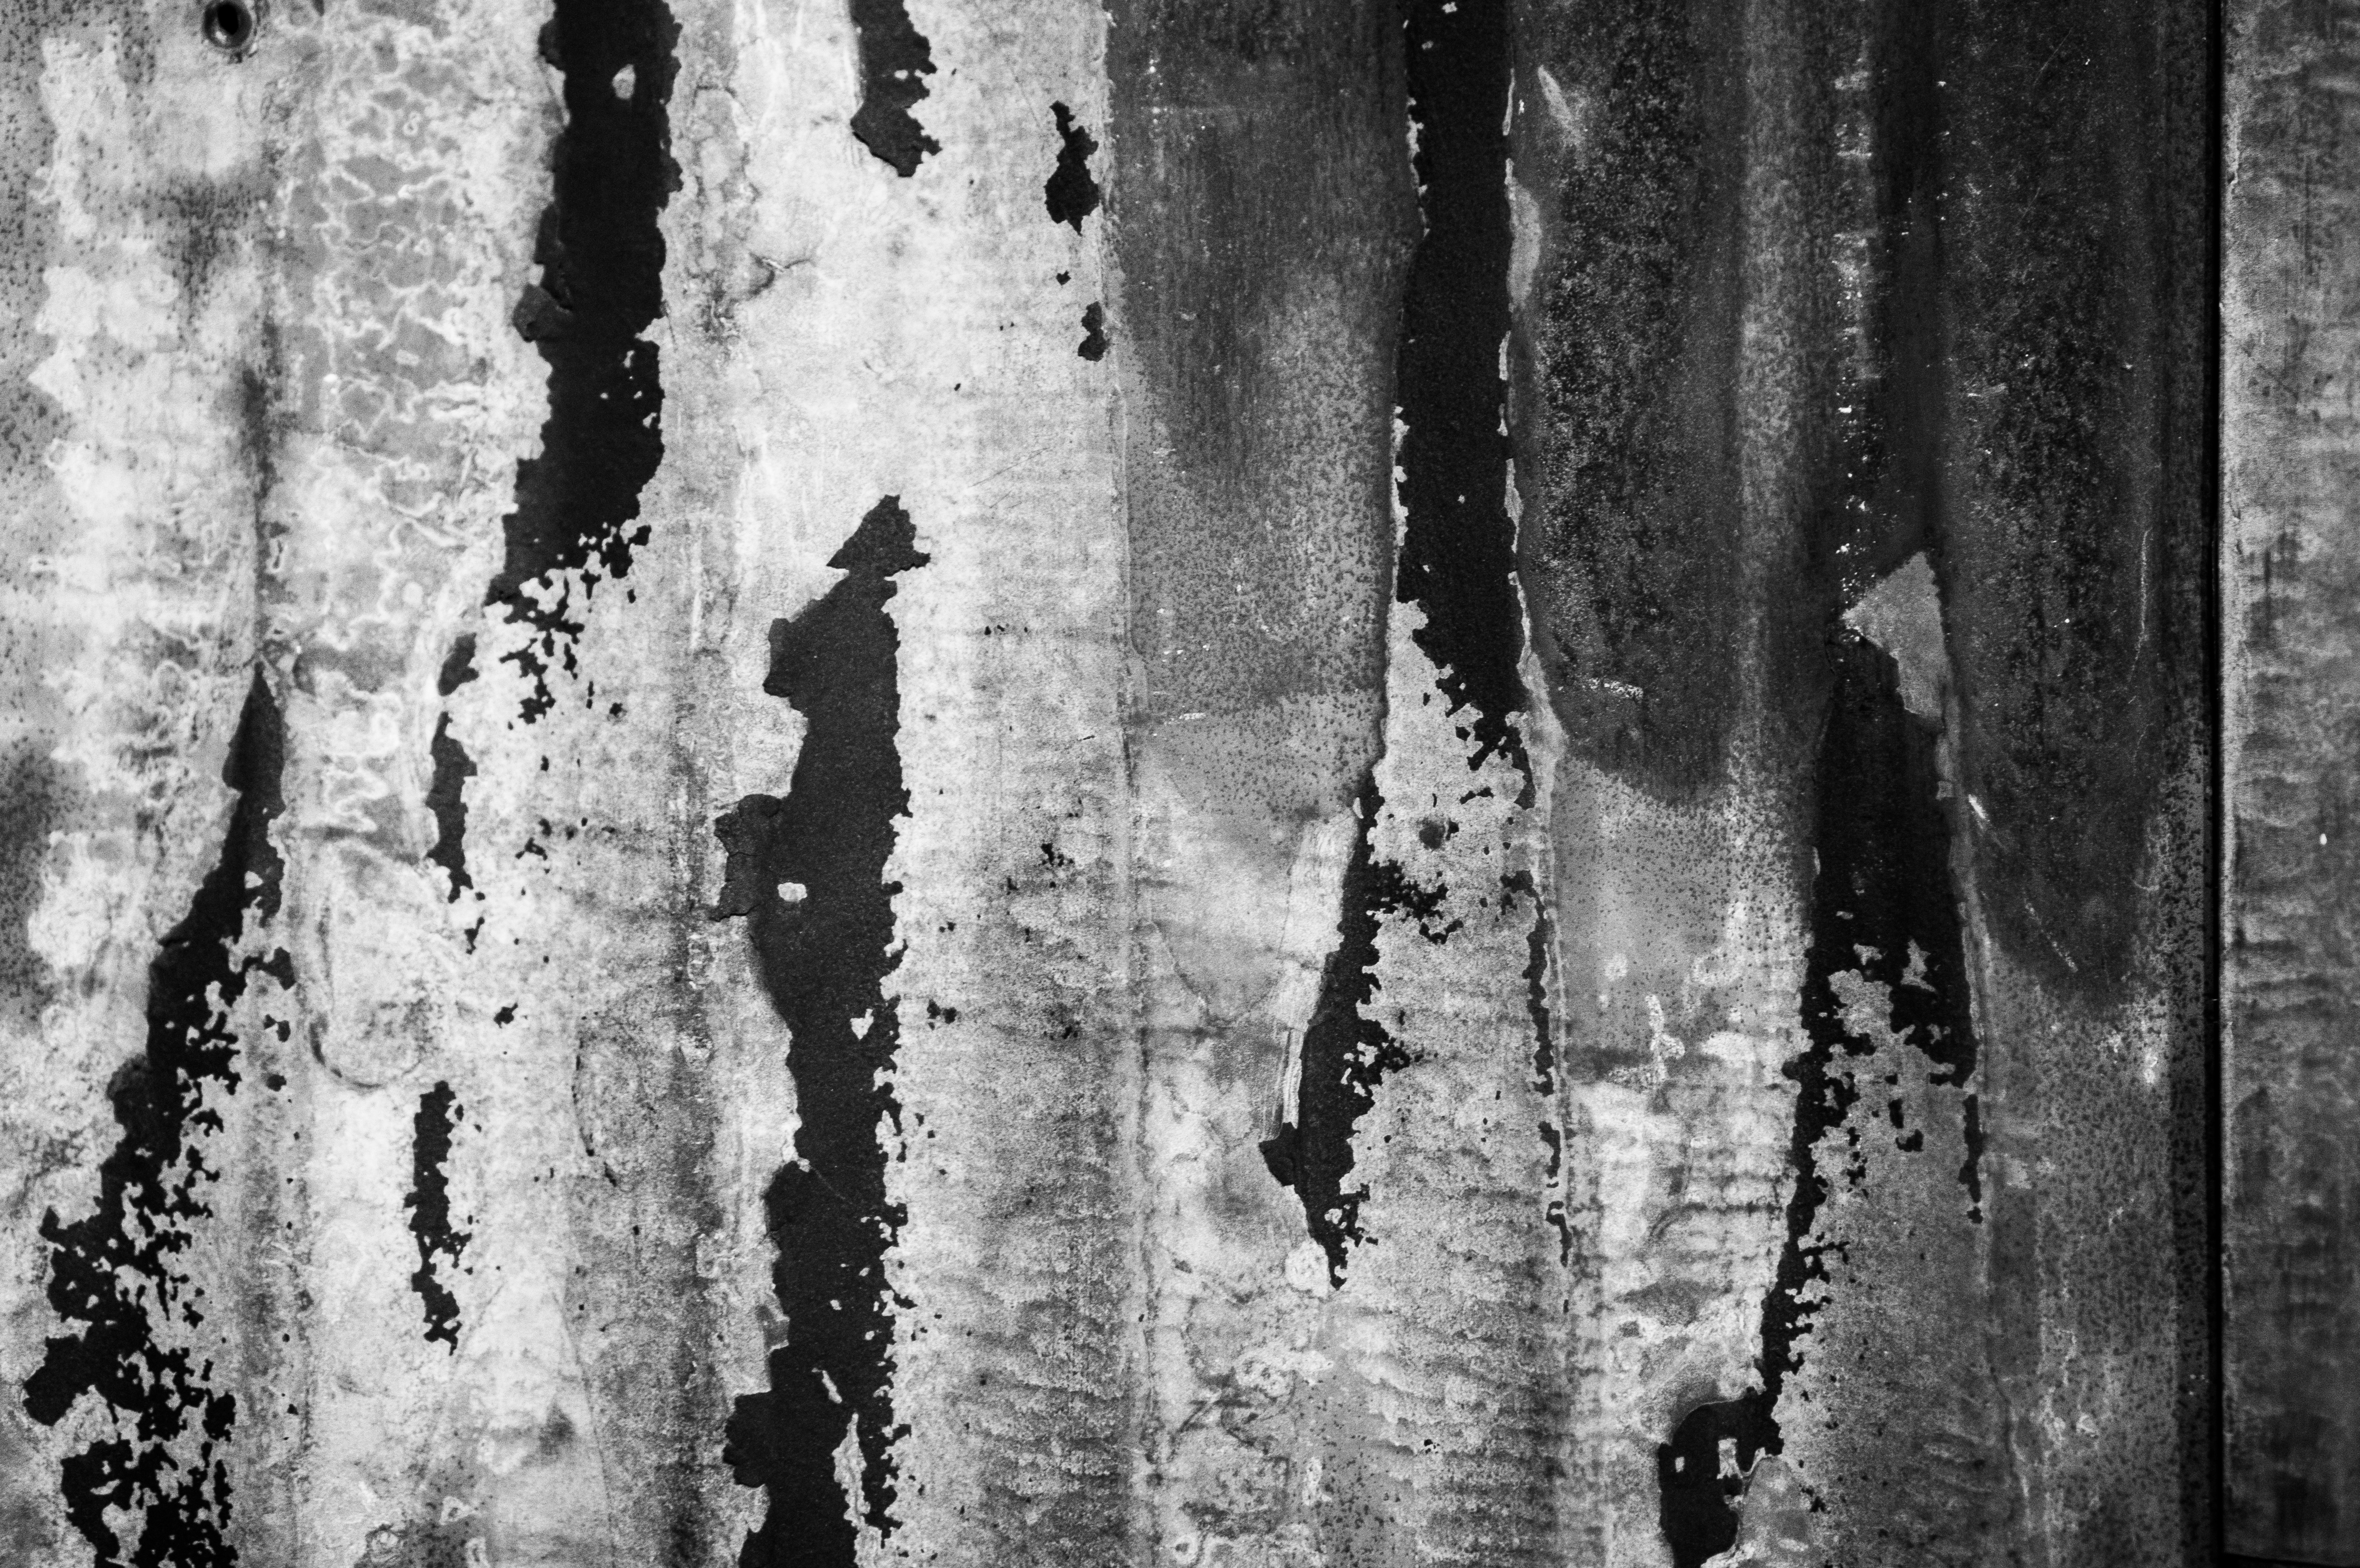
tree, forest, branch, winter, black and white, plant, wood, white, photography, texture, trunk, ice, birch, darkness, black, monochrome, freezing, flowering plant, monochrome photography, plant stem, woody plant